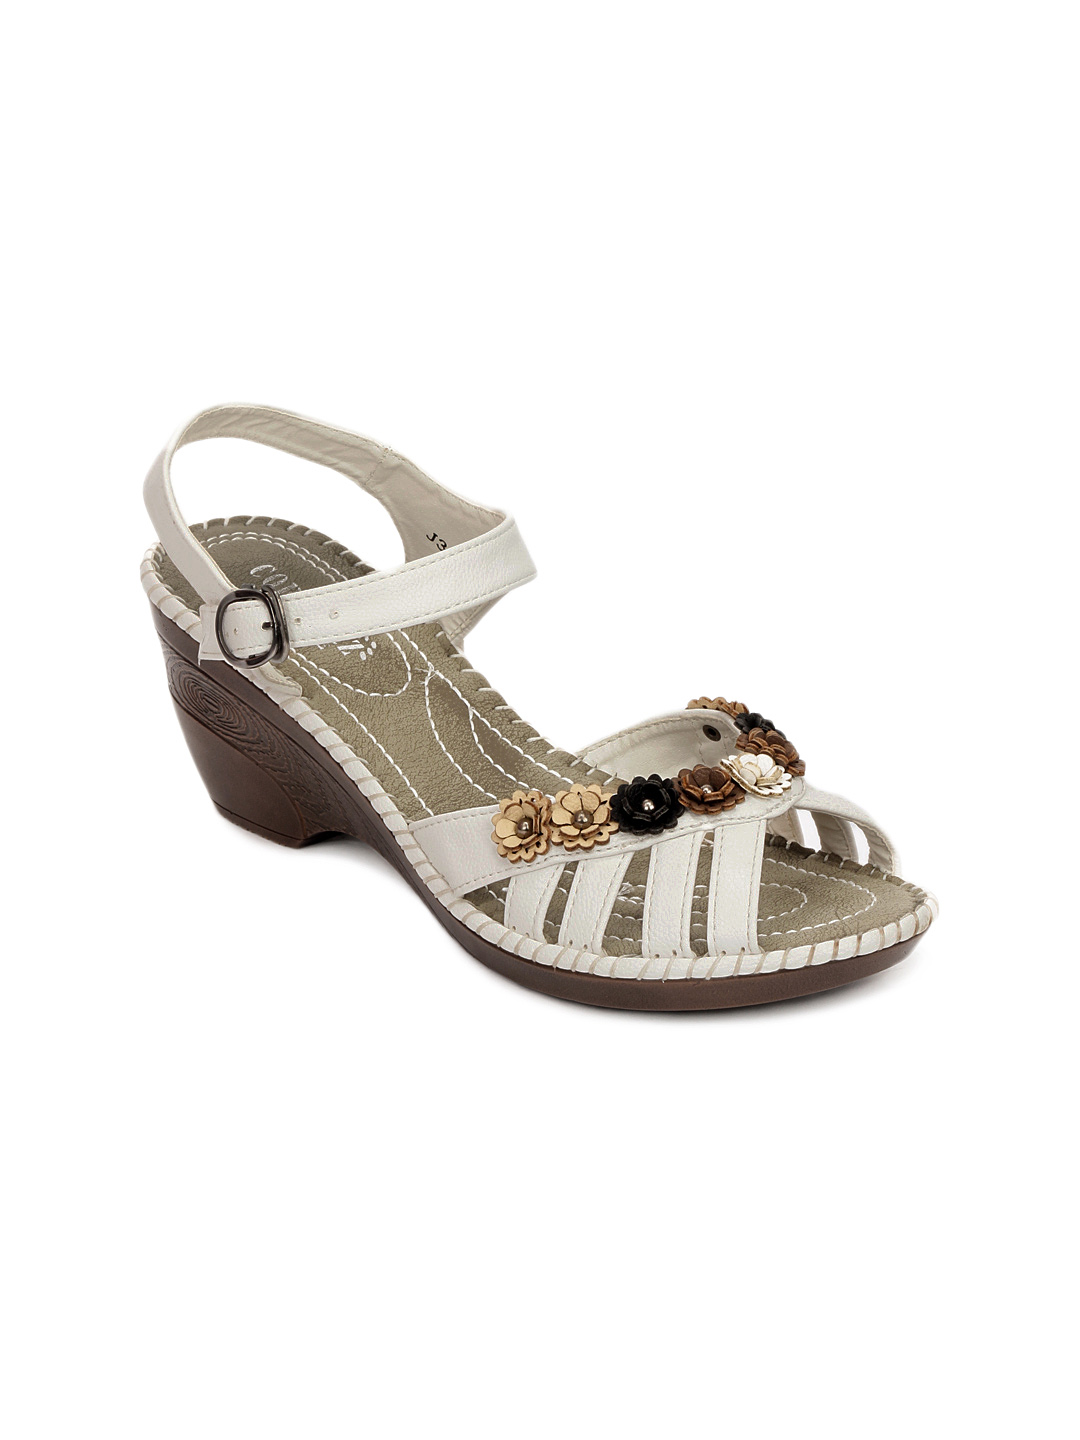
Cobblerz Women White Sandals
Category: Footwear / Shoes / Heels
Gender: Women
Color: White
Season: Summer 2016
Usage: Casual